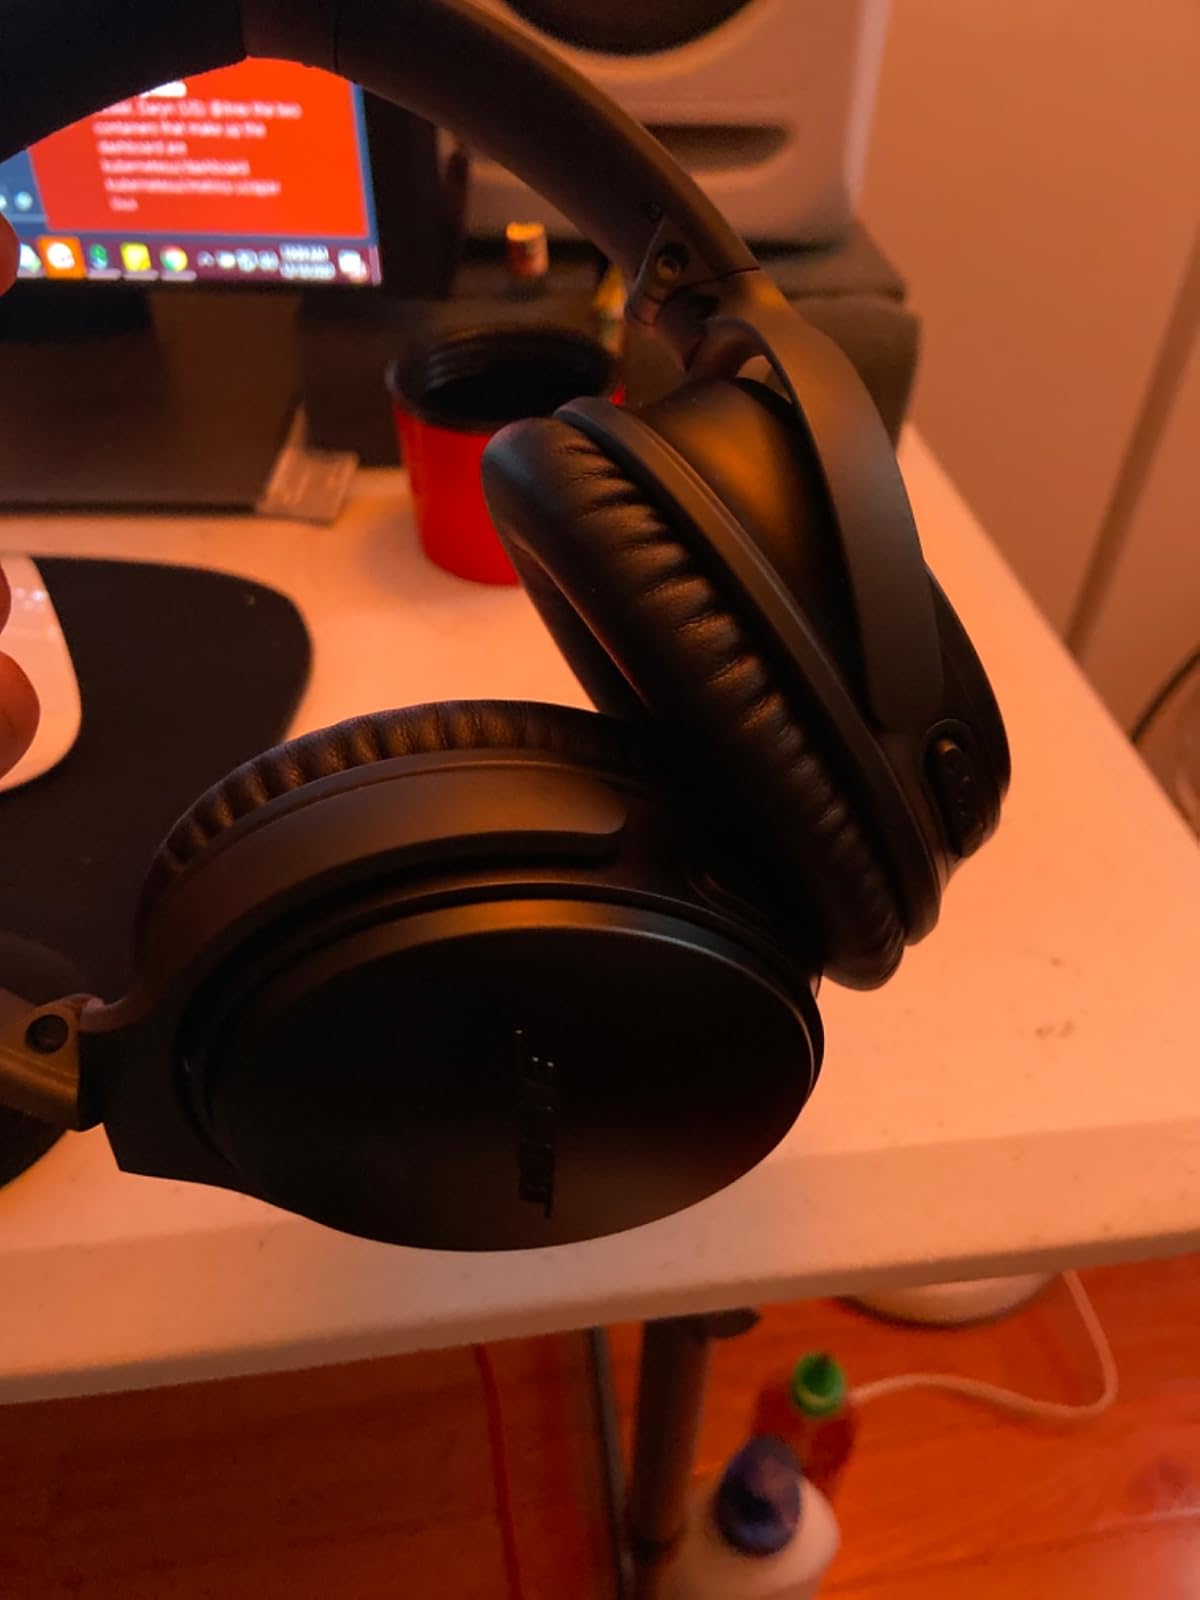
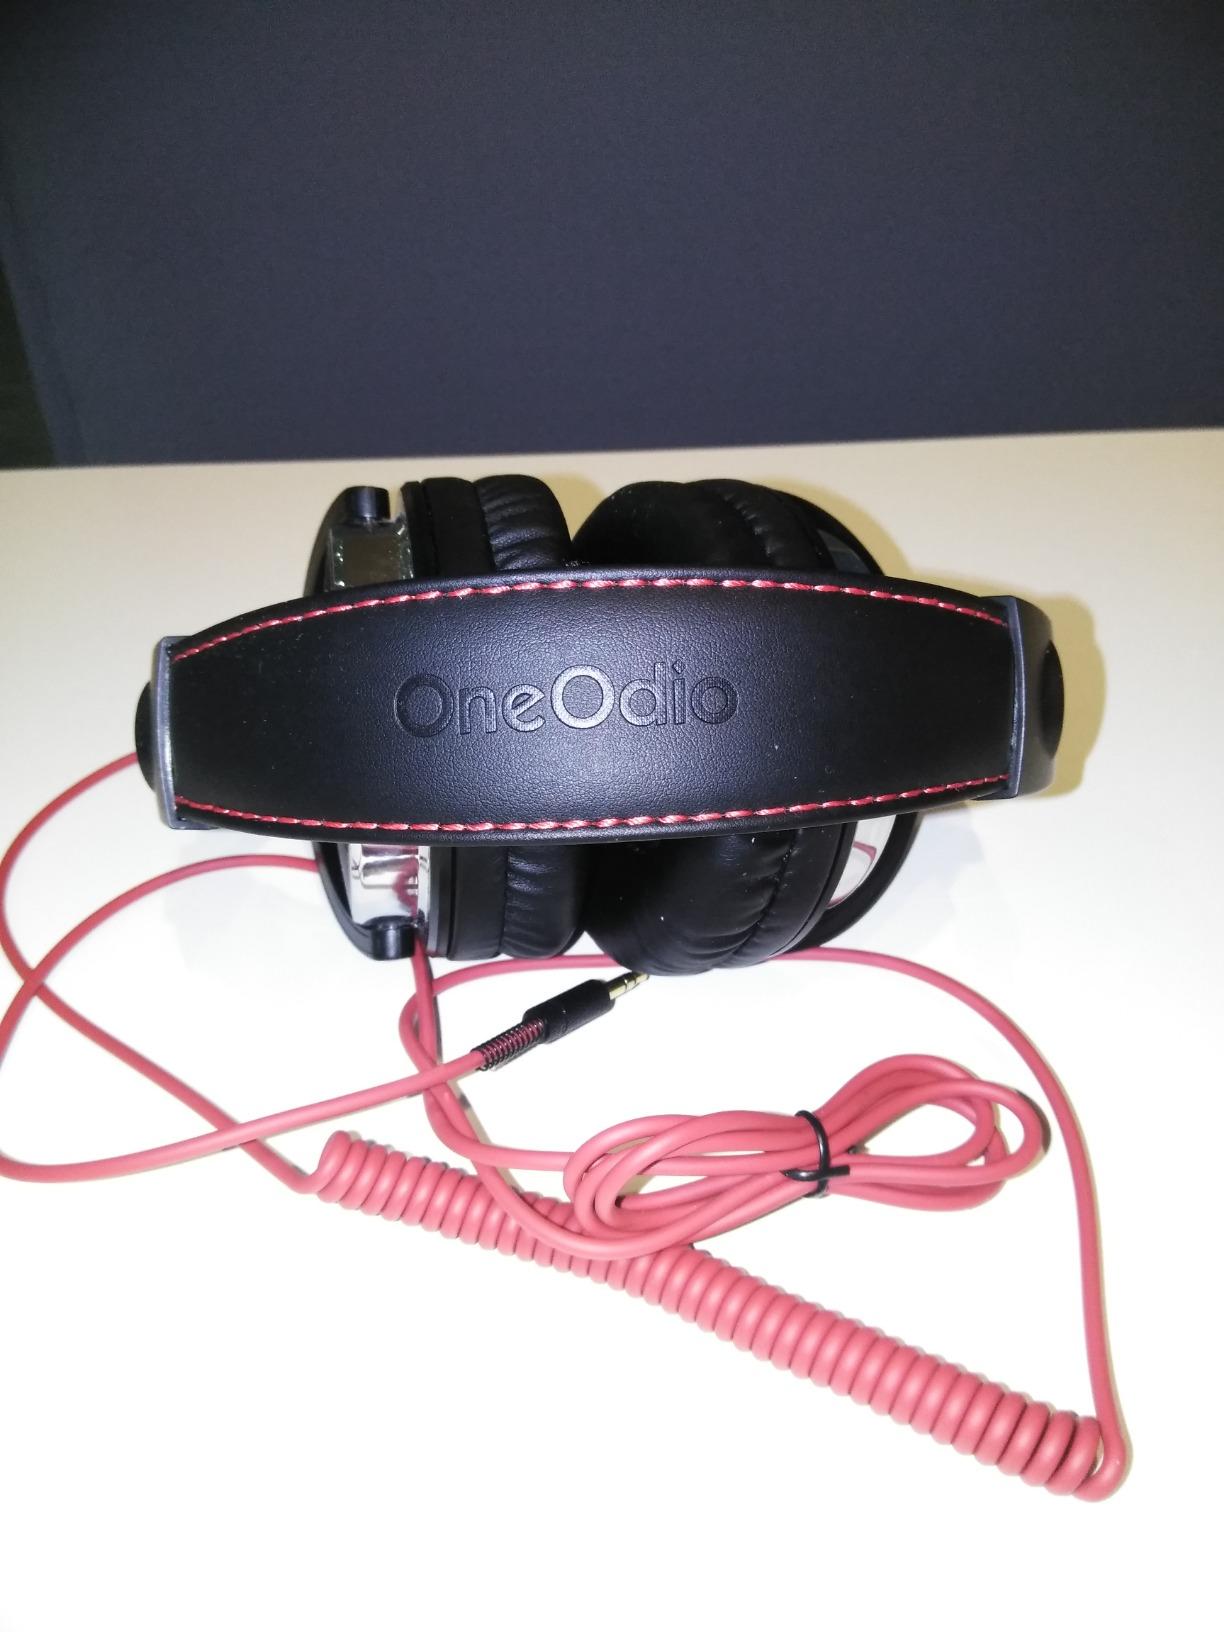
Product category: headphones
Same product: no